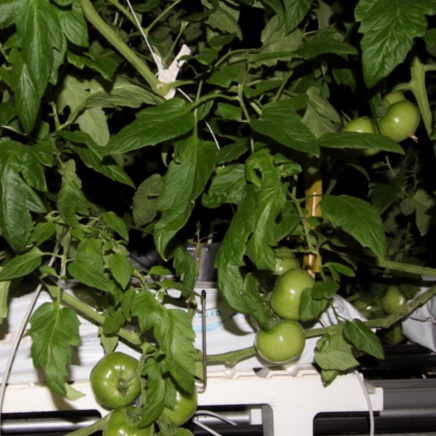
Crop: tomato